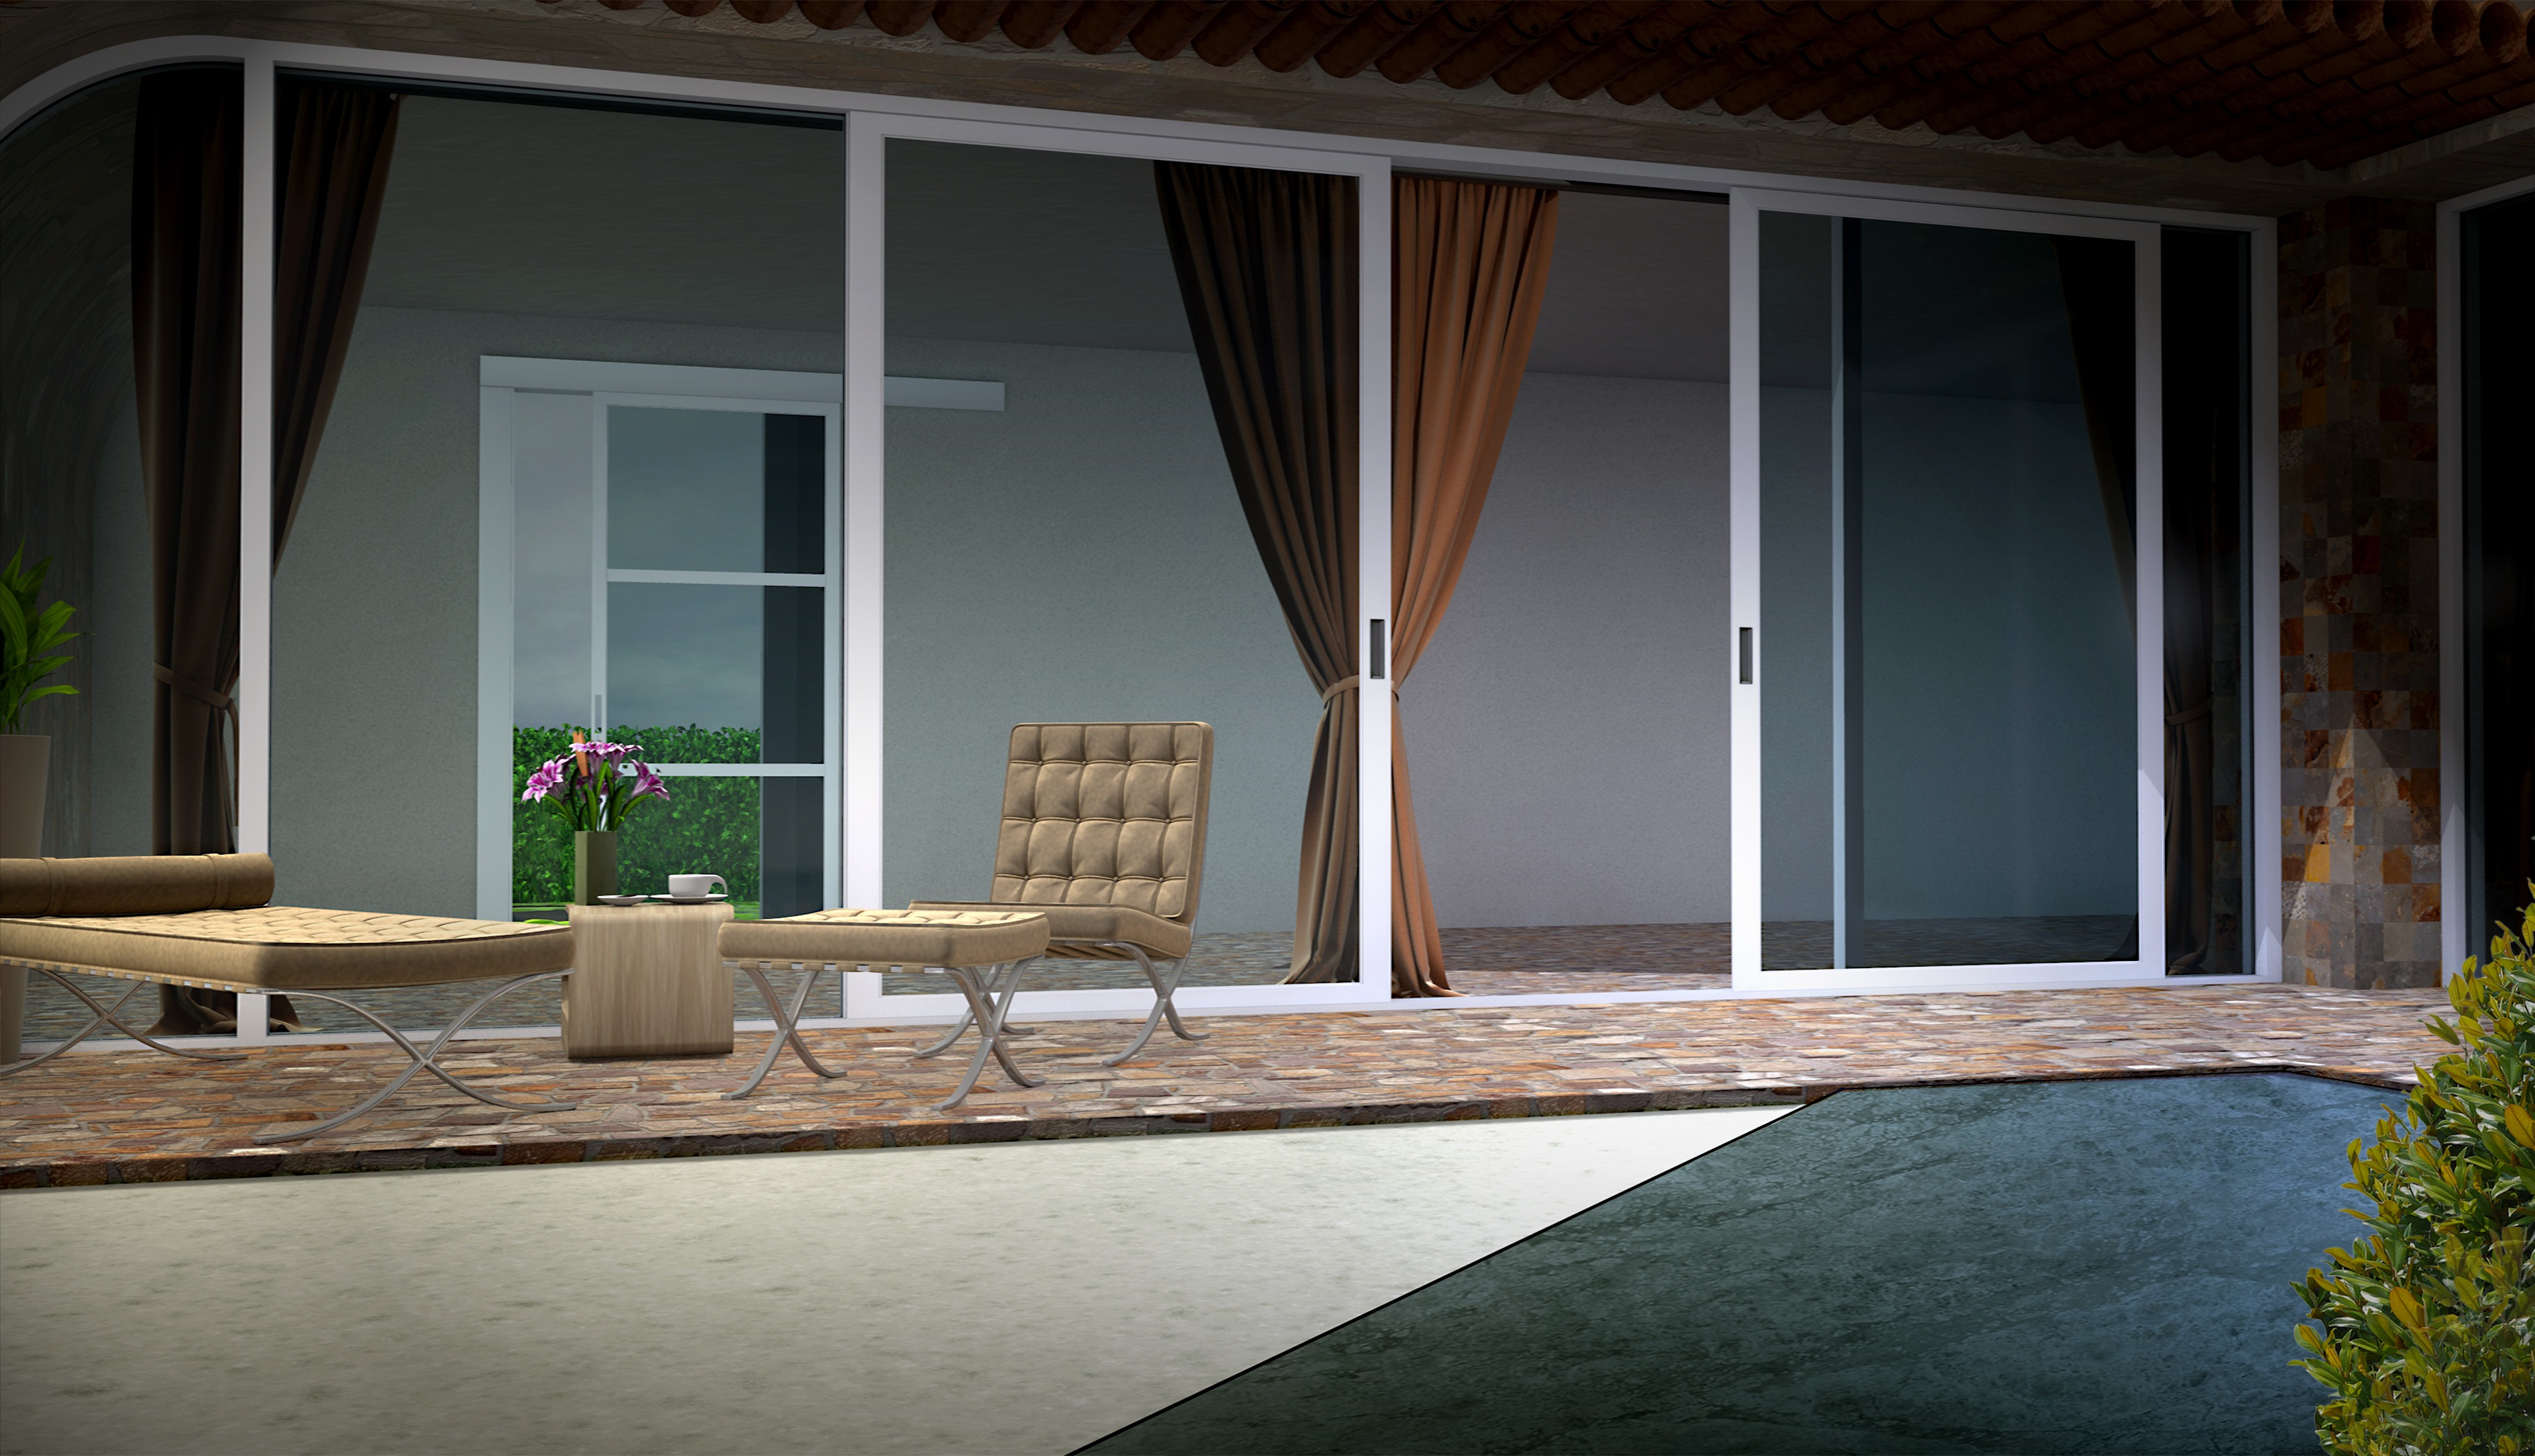
architecture, wood, villa, house, stem, floor, window, home, wall, shed, porch, mediterranean, backyard, residence, property, living room, empty, furniture, room, garden, lighting, door, modern, interior design, terrace, design, veranda, estate, contemporary, architectural style, ambience, glass front, luxurious, flooring, render, mediteran, uninhabited, rendered, window covering, outdoor structure